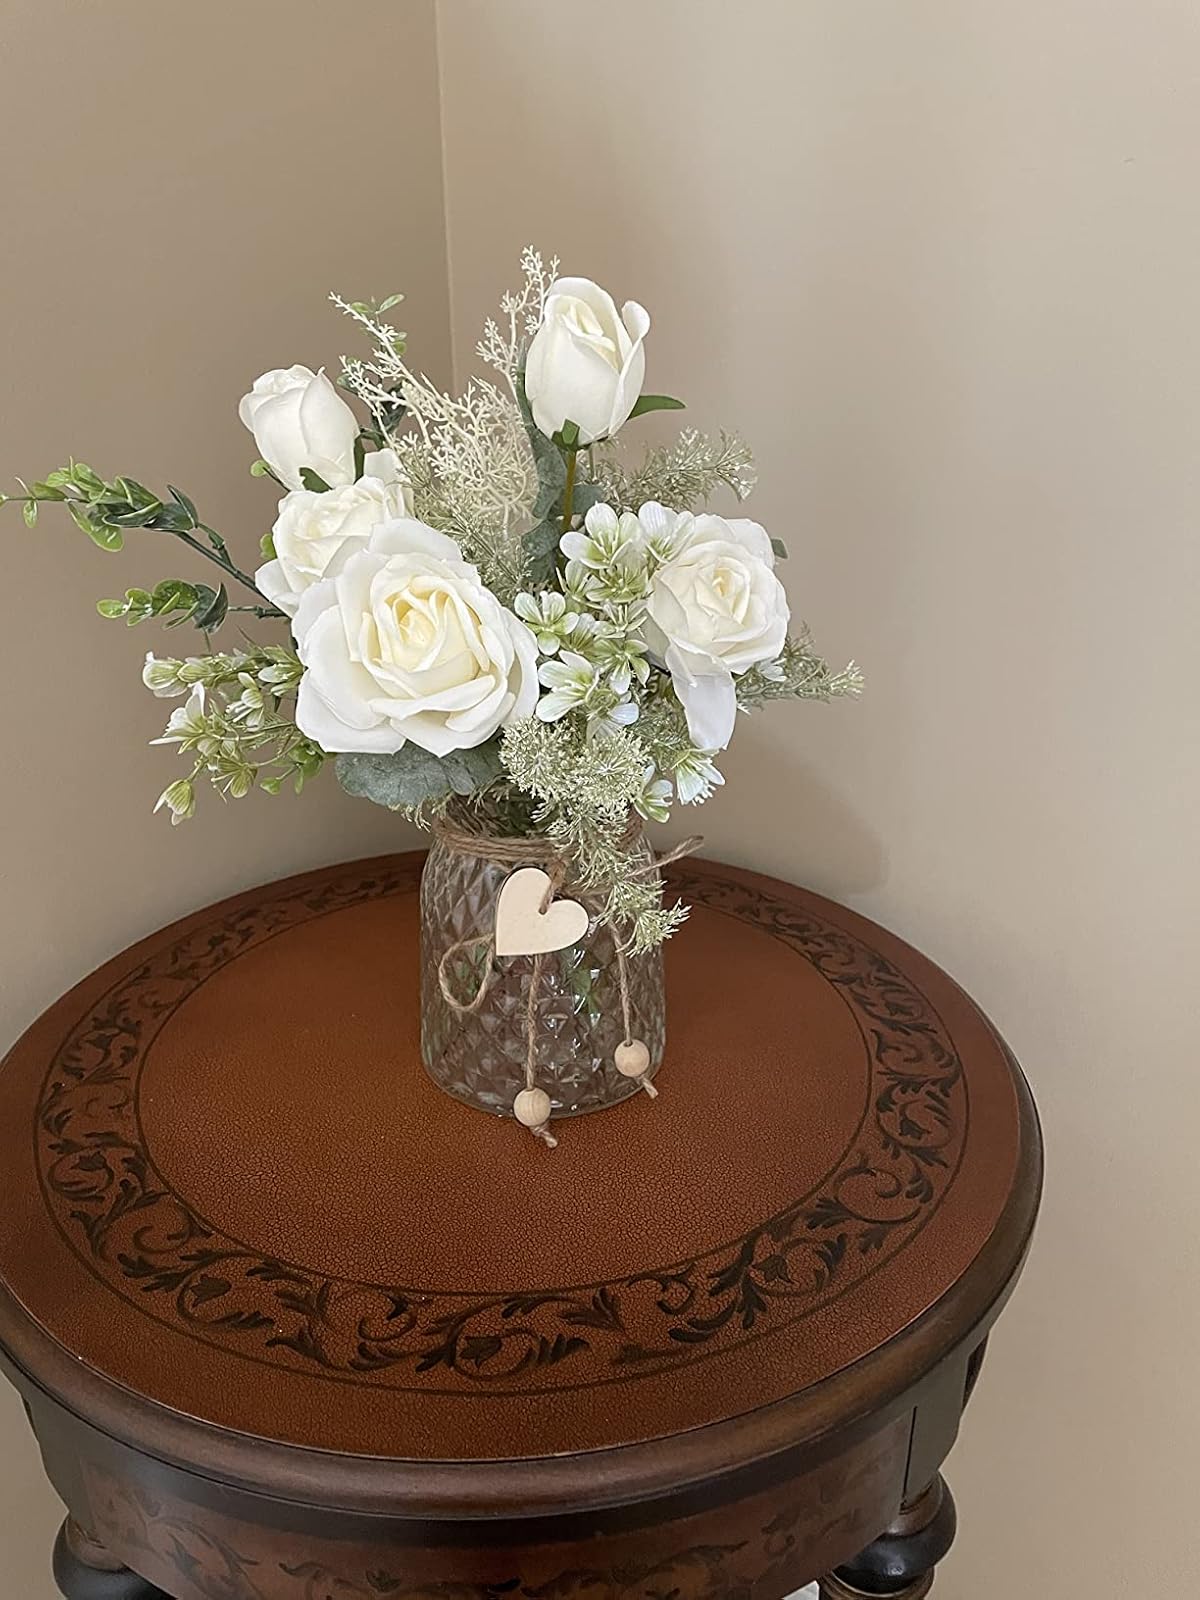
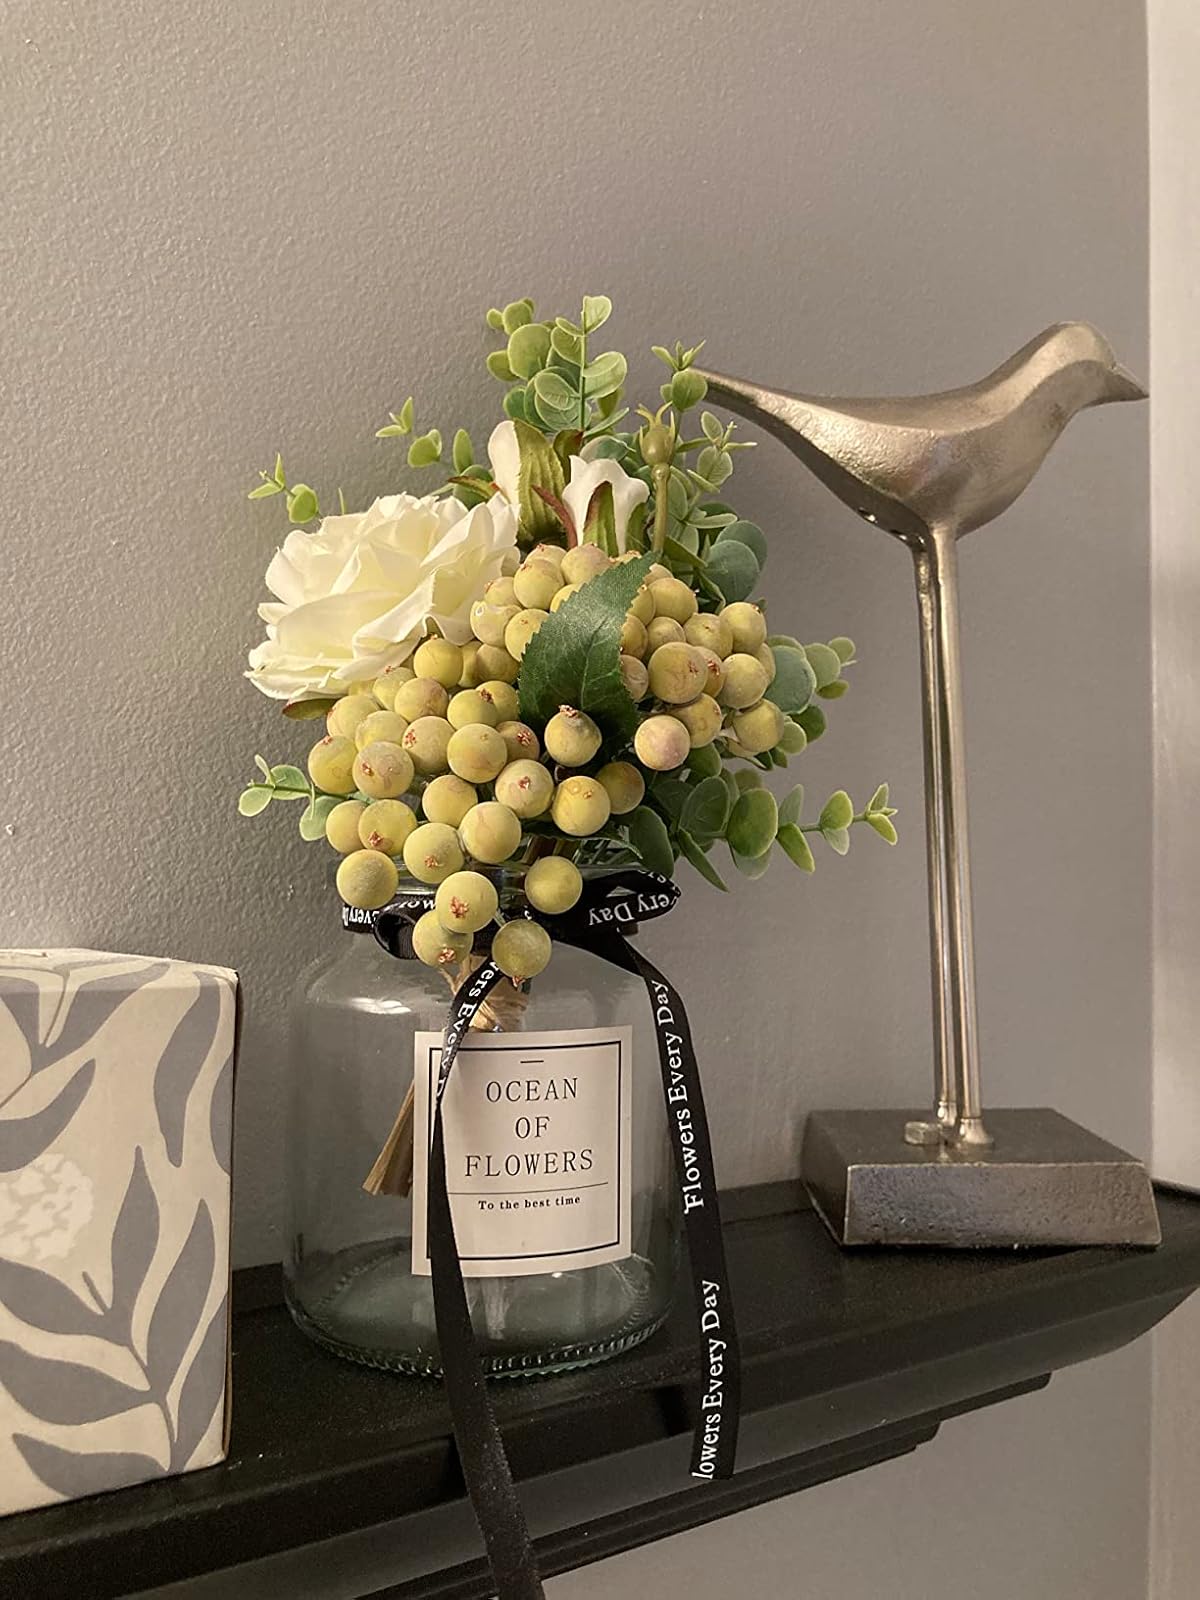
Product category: vase
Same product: no